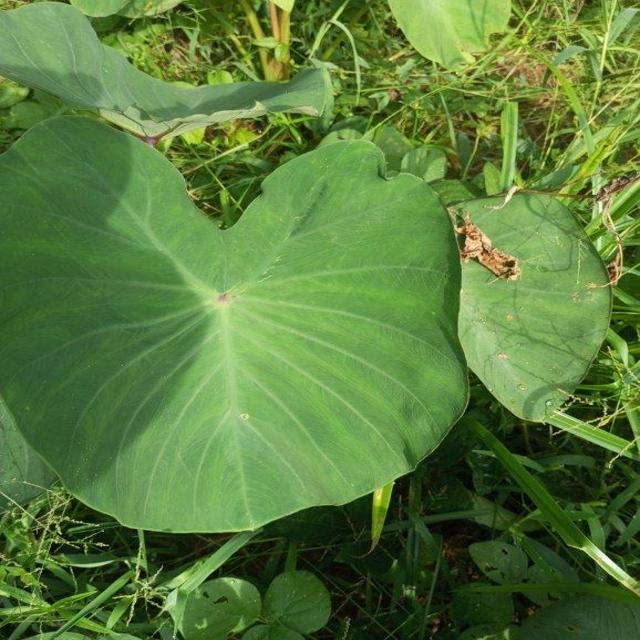
Label: Healthy